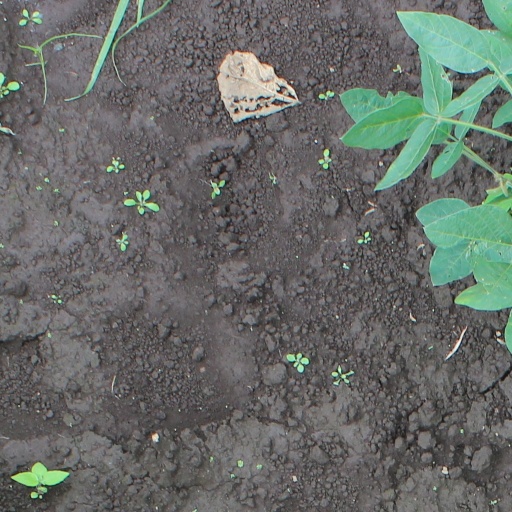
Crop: soybean